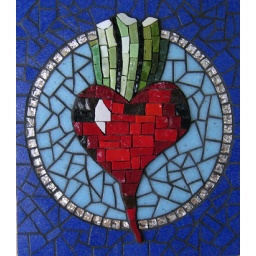
8 in X 9 in. smalti, vitreous, and van gogh glass